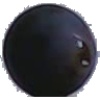
Label: Grape Blue 1